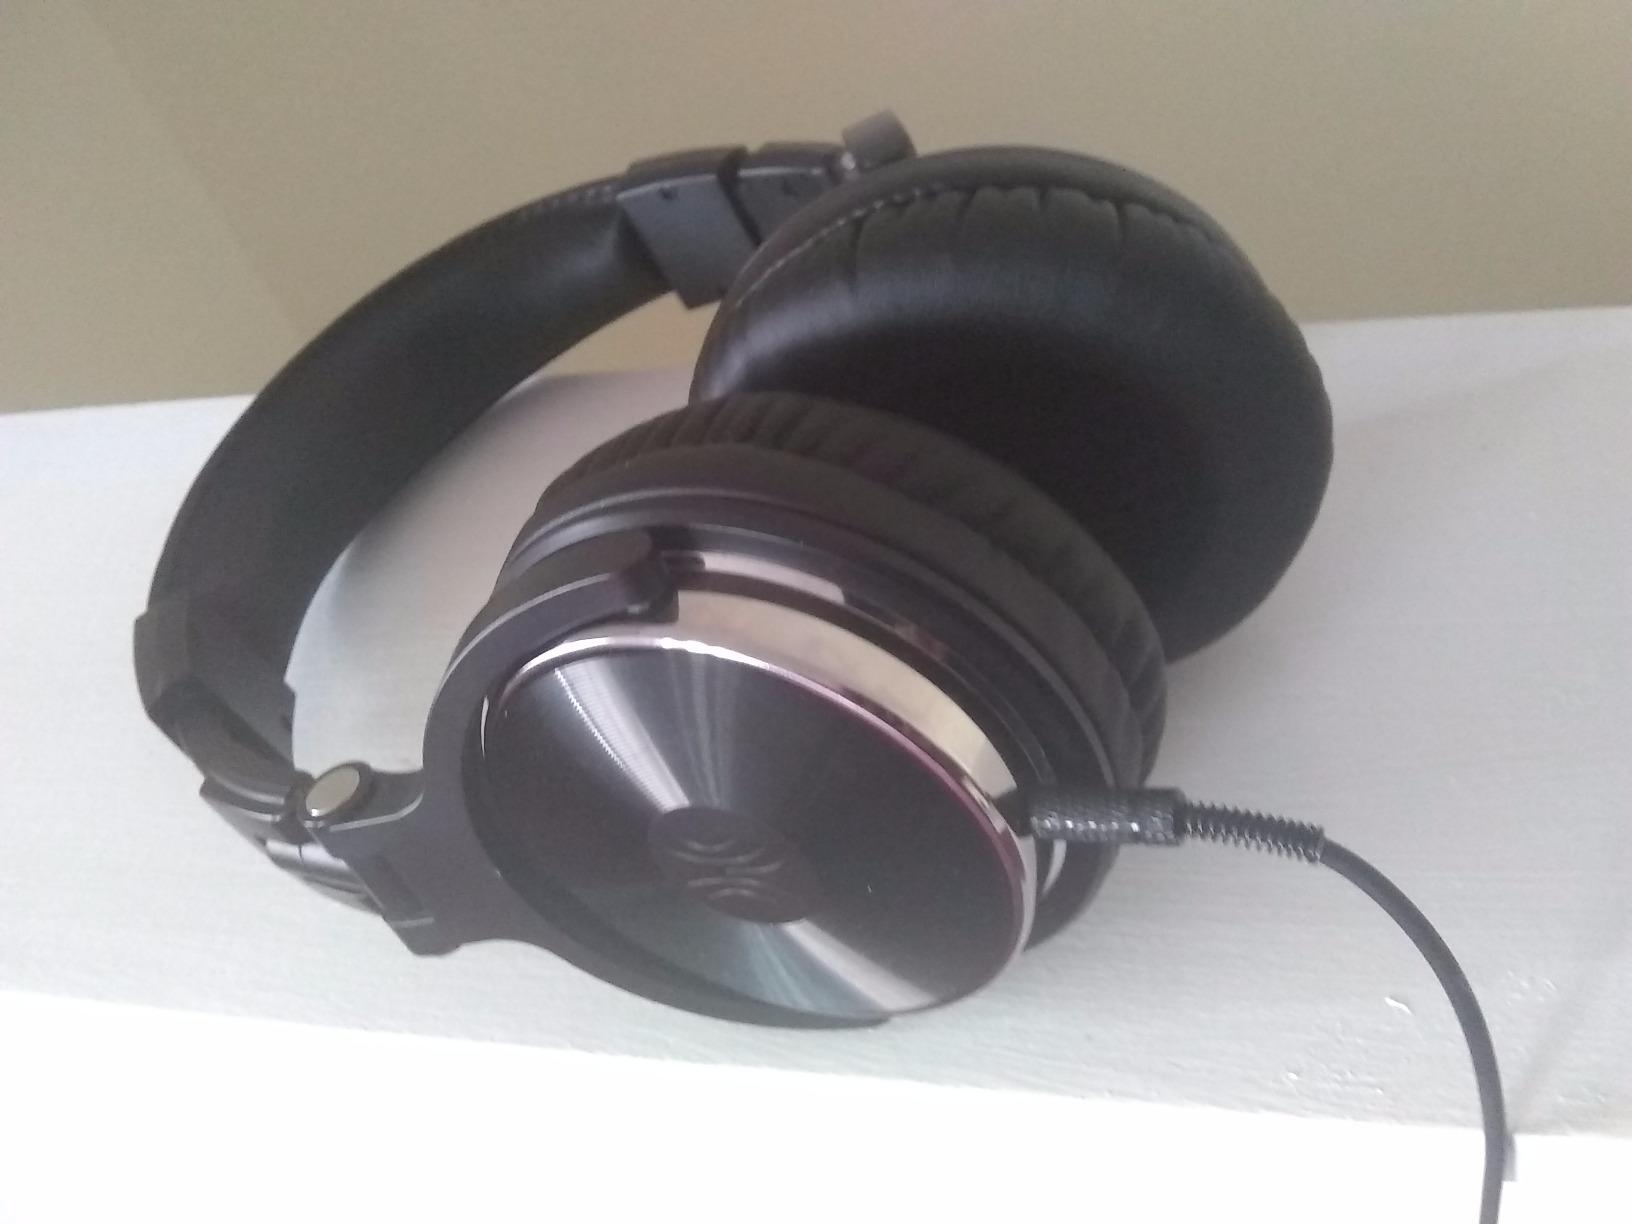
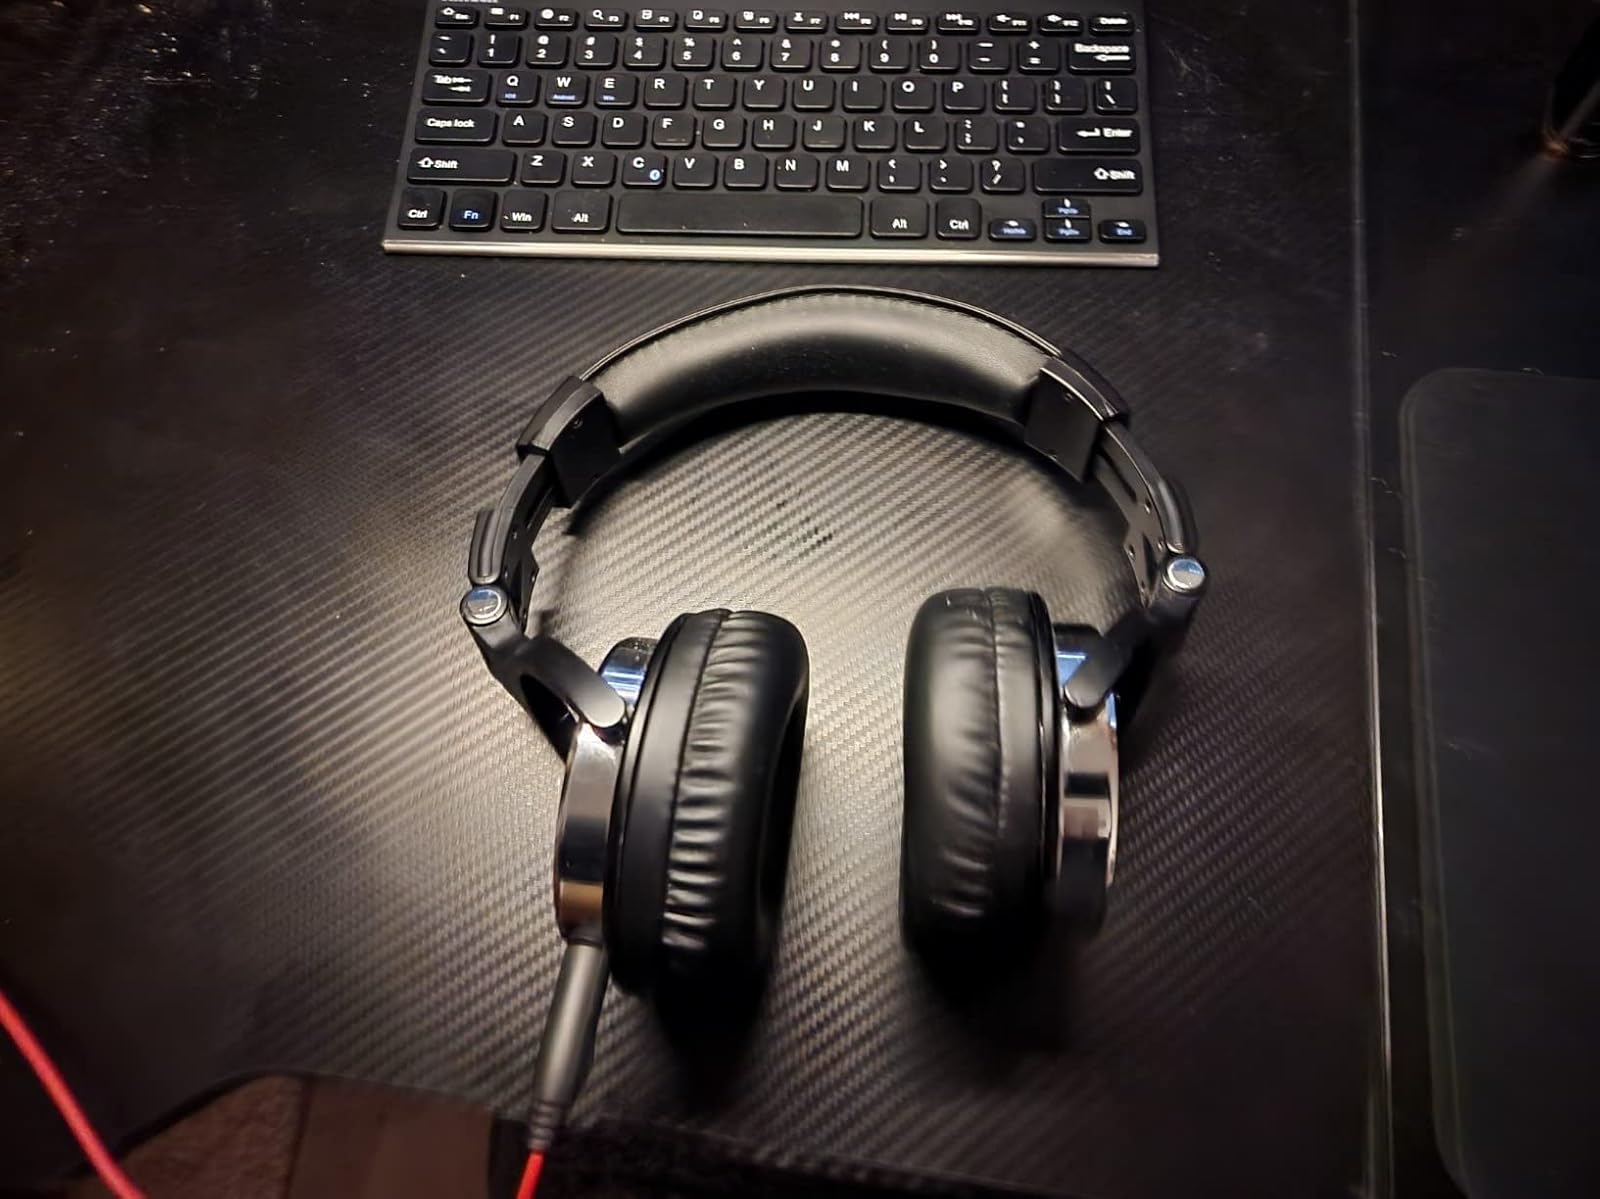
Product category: headphones
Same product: yes